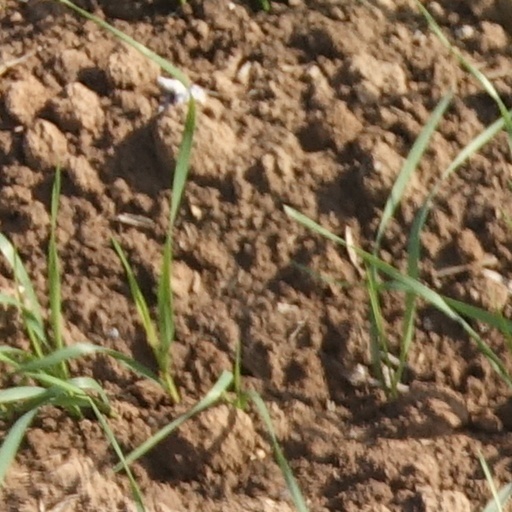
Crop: wheat